Richard L. Lawson

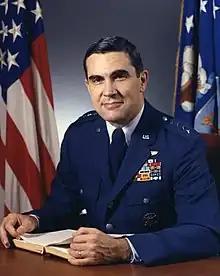

Richard Laverne Lawson (19 December 1929 – 20 January 2020) was a general and deputy commander in chief, Headquarters United States European Command, Stuttgart-Vaihingen, Germany.